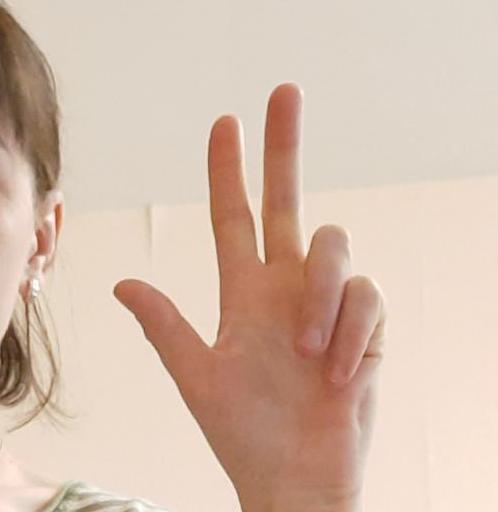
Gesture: three2